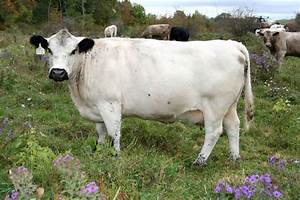
Label: cow